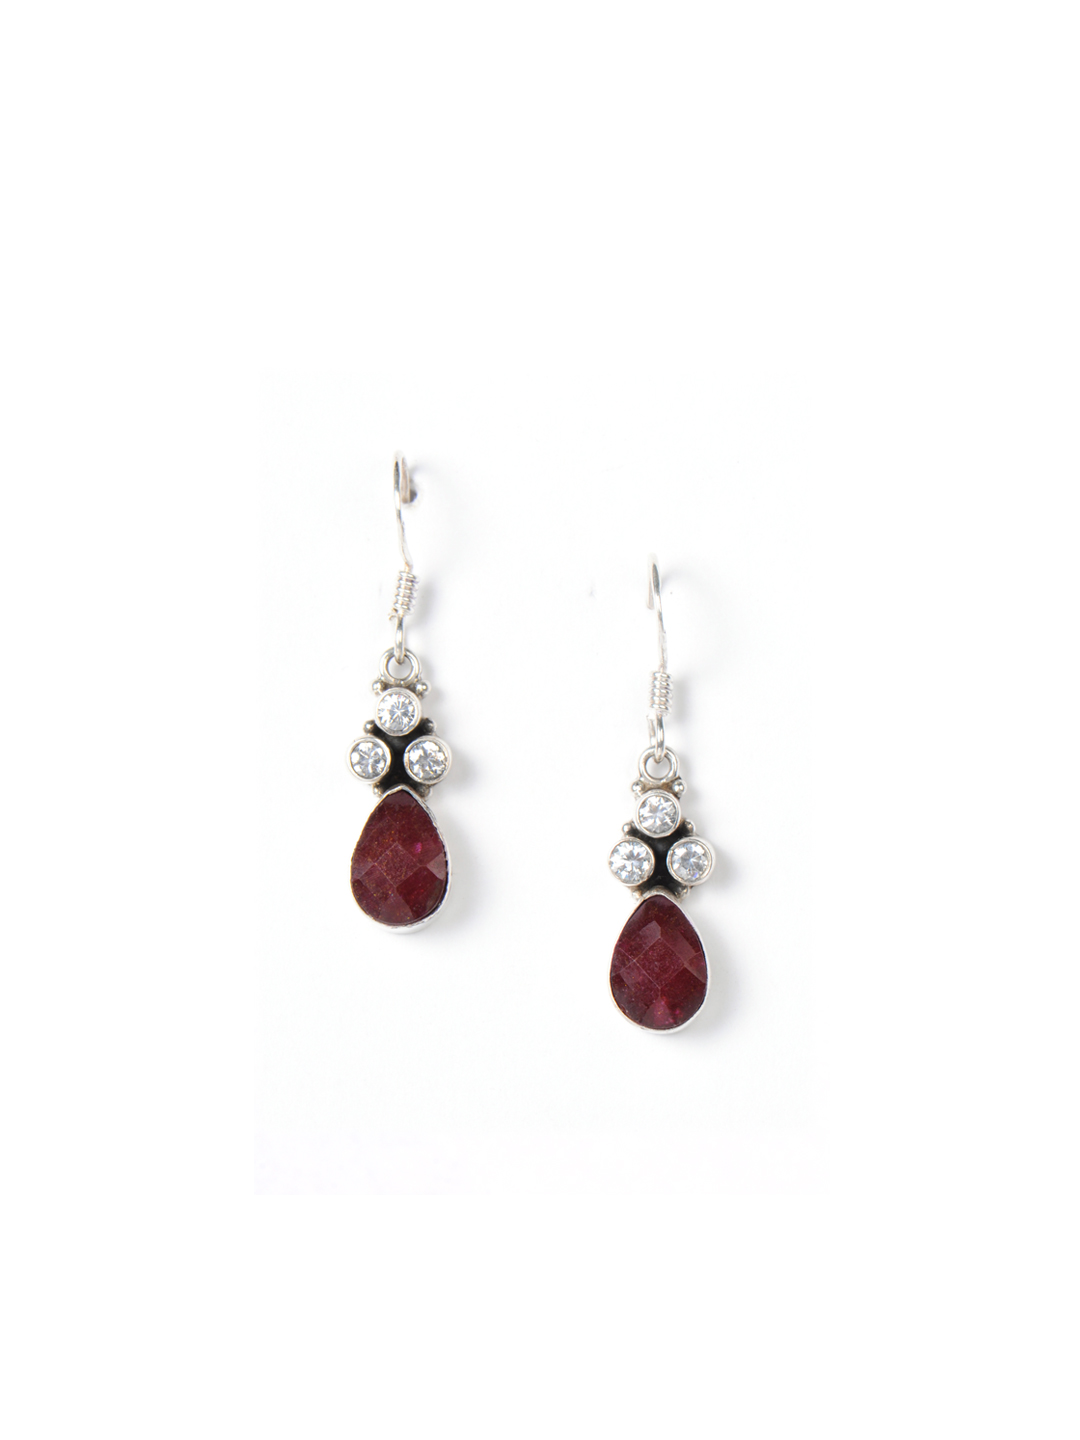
Fabindia Women Maroon Anusuya Earrings
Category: Accessories / Jewellery / Earrings
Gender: Women
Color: Maroon
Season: Winter 2016
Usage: Ethnic